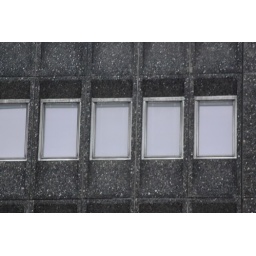
Office building (formerly Commercial Union) - possibly one of the ugliest large office blocks in the city centre.